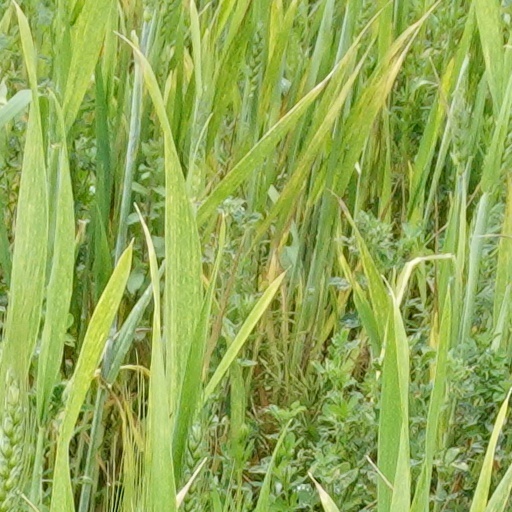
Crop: wheat